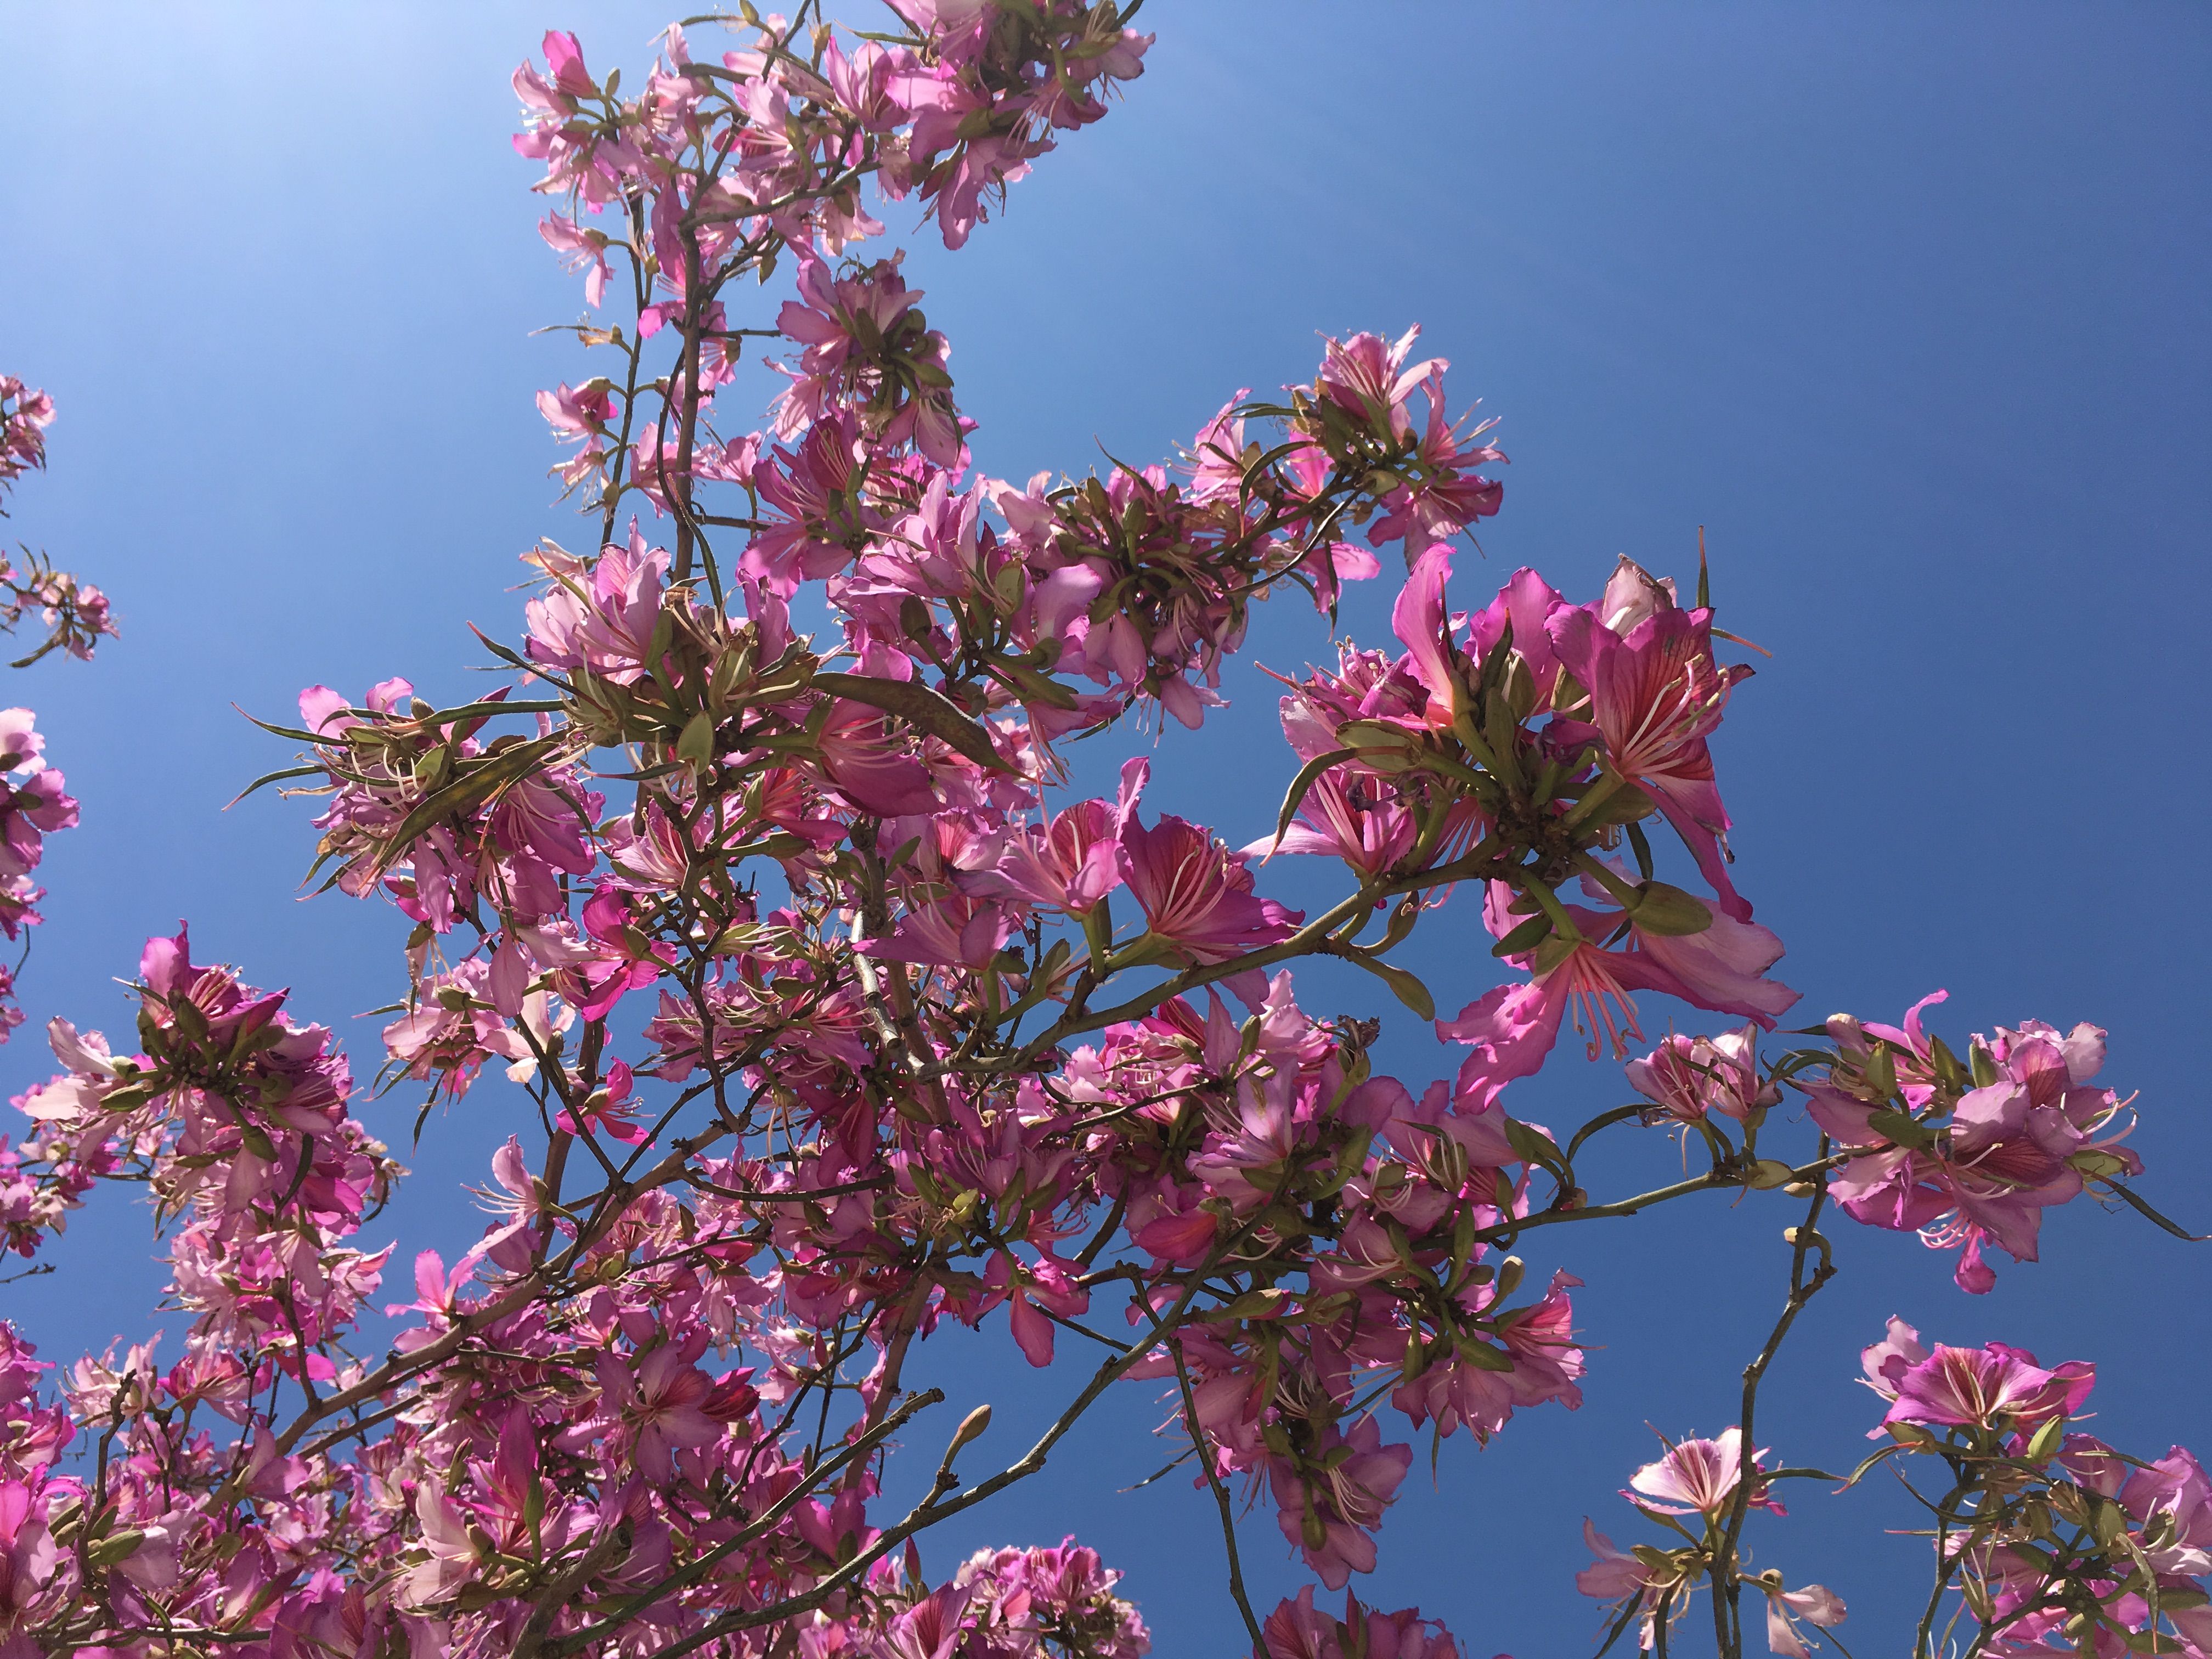
Spring Bloom
Branches of Bauhinia variegata covered in vivid pink flowers stretch upward beneath a clear blue sky.
Captured from a low angle, emphasizes the upward reach of blooming Bauhinia variegata against a cloudless, radiant sky. The bright daylight and bold color contrast create a cheerful, fresh atmosphere full of spring energy.
Labels: Flower, Plant, Petal, Geranium, Cherry Blossom, Outdoors, Purple, Nature, Bauhinia variegata, Sky
Camera: Apple iPhone SE
Lens: iPhone SE back camera 4.15mm f/2.2
Aperture: F2.2
Exposure: 1/2079 sec
ISO: 25
Focal length: 4.2 mm